Cockatoo Island Military Guard Room

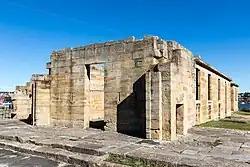

Military Guard Room is a heritage-listed military installation within the Prison Barracks Precinct, Cockatoo Island, Sydney Harbour, New South Wales, Australia. It was added to the Australian Commonwealth Heritage List on 22 June 2004.